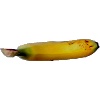
Label: banana_lady_finger